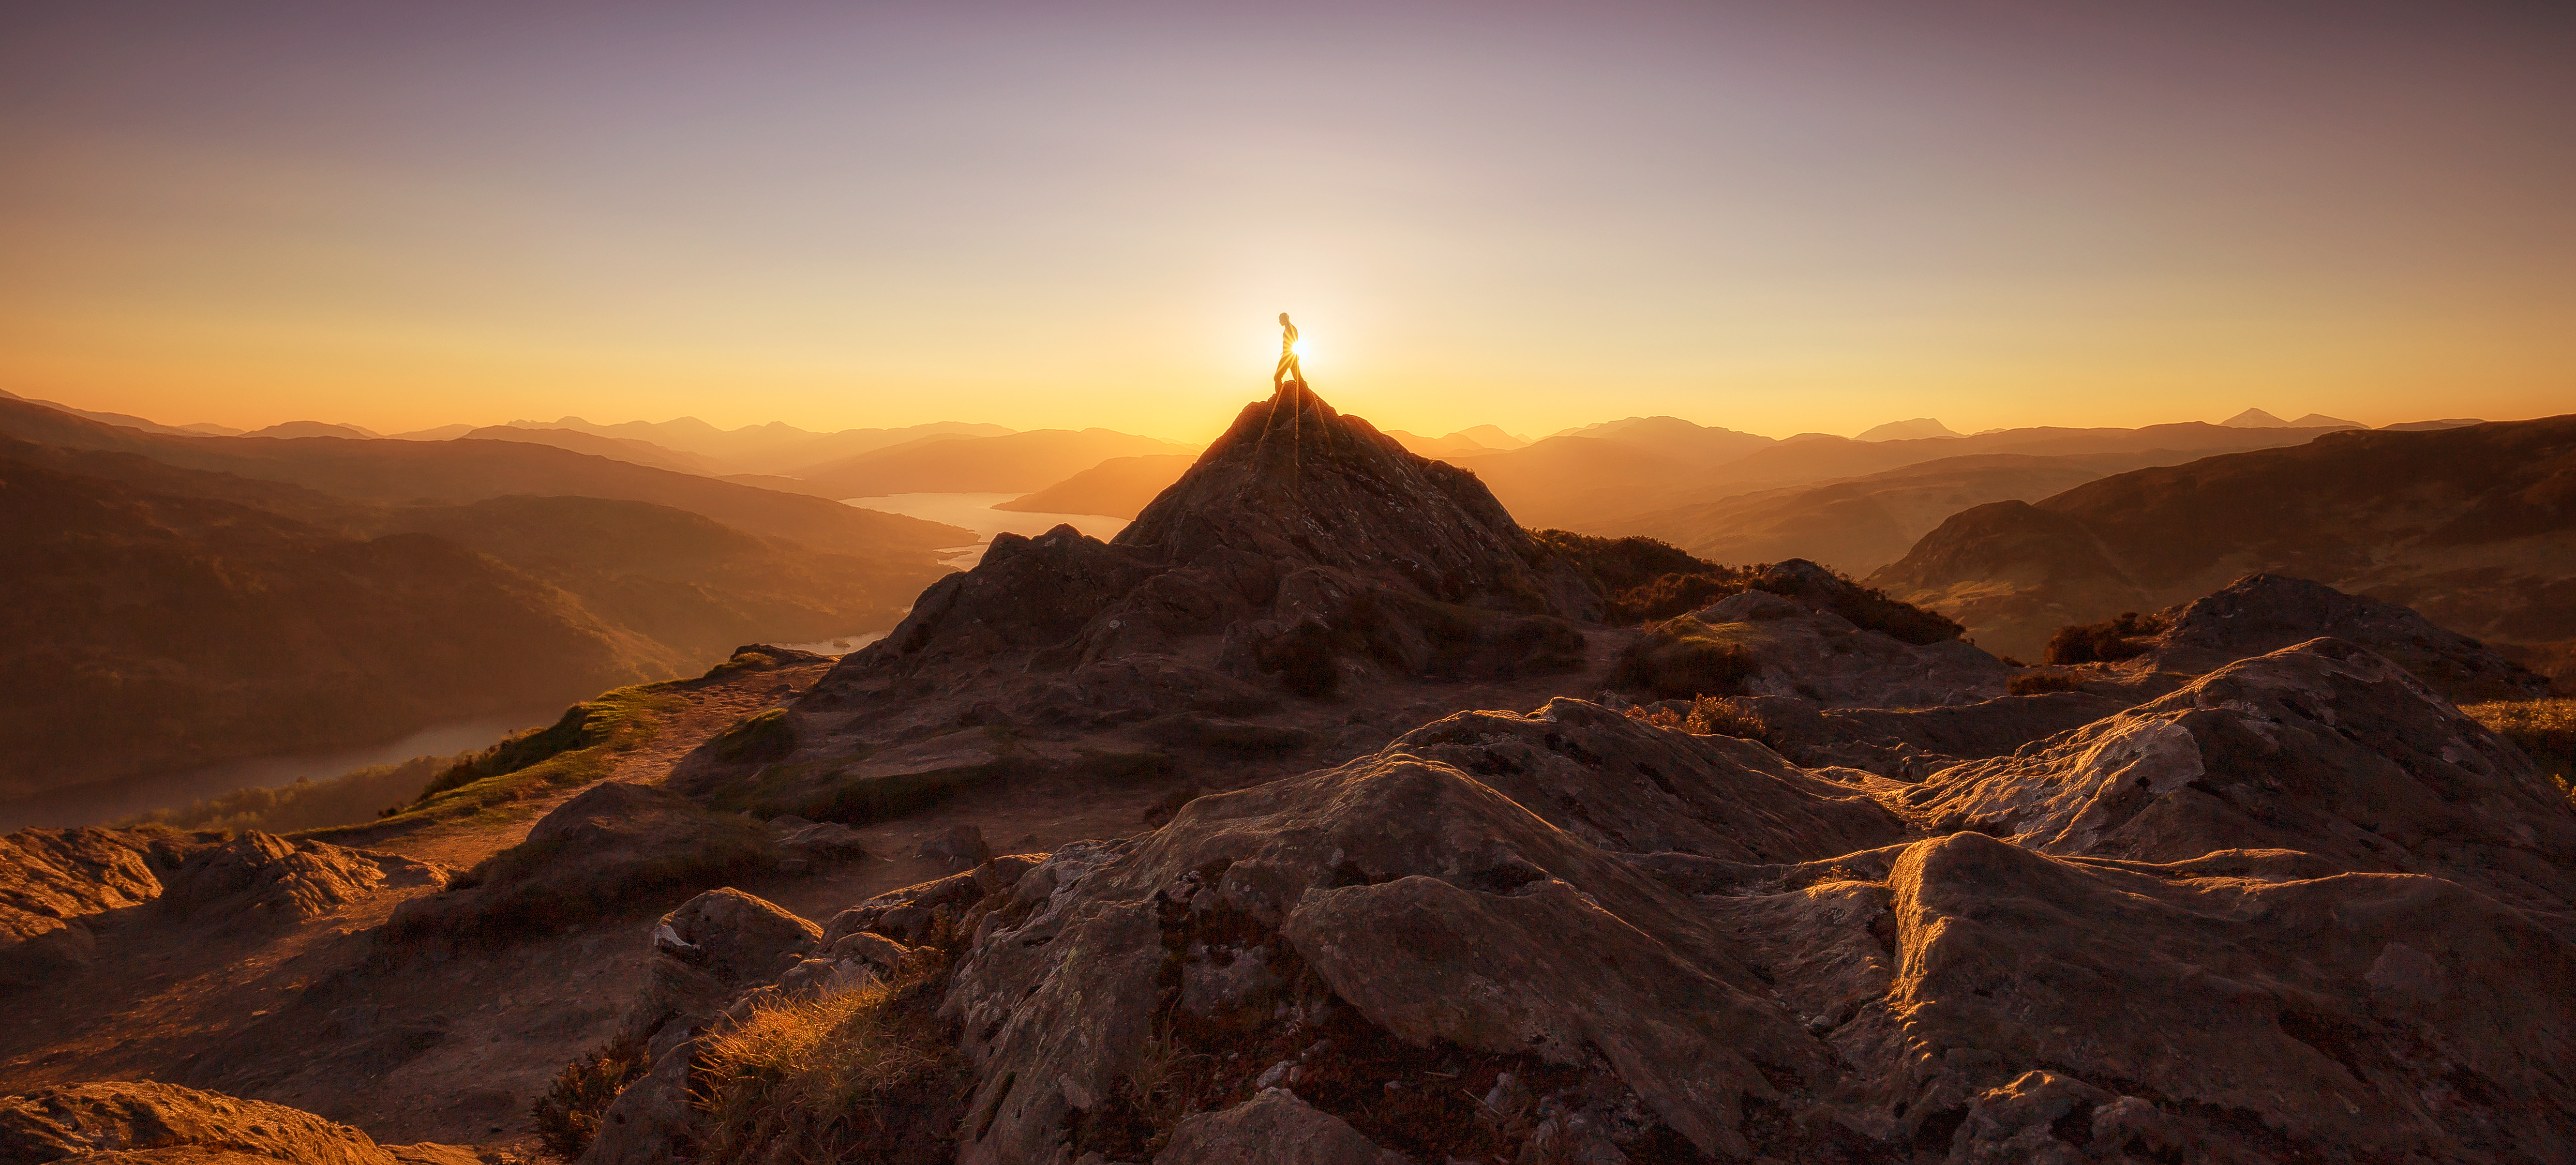
landscape, mountain, sunrise, sunset, dawn, valley, dusk, summit, plateau, scotland, trossachs, benaan, wadi, butte, landform, geographical feature, mountainous landforms, geological phenomenon